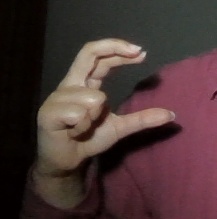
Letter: thal